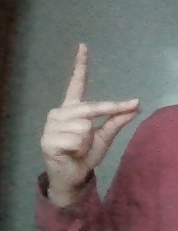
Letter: ta